Birkenstock

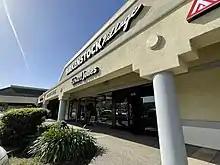
A Birkenstock branded store, Birkenstock Village, in Santa Rosa, California

In 1966, Margot Fraser, a German-American dressmaker who resided in Santa Cruz, California, decided to travel back to Germany to visit a spa in Bavaria, where she was recommended Madrids to help with a foot ailment caused by tight shoes. Due to Fraser's relief from her foot condition and her enthusiasm for the sandals, Birkenstocks were introduced in the United States—though some hurdles stood in the way of their eventual acceptance by American buyers. Many shoe stores rejected the sandals due to their appearance, leading Fraser to health stores near the granola section. The 1970s brought a spike in sales.